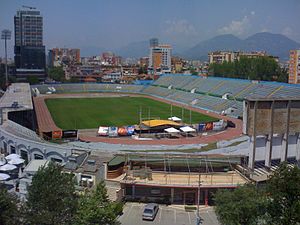
KF Tirana / Stadion
Qemal Stafa Stadium
KF Tirana er en fodboldklub hjemmehørende i hovedstaden Tirana i Albanien. Klubben hed indtil 2005 SK Tirana.